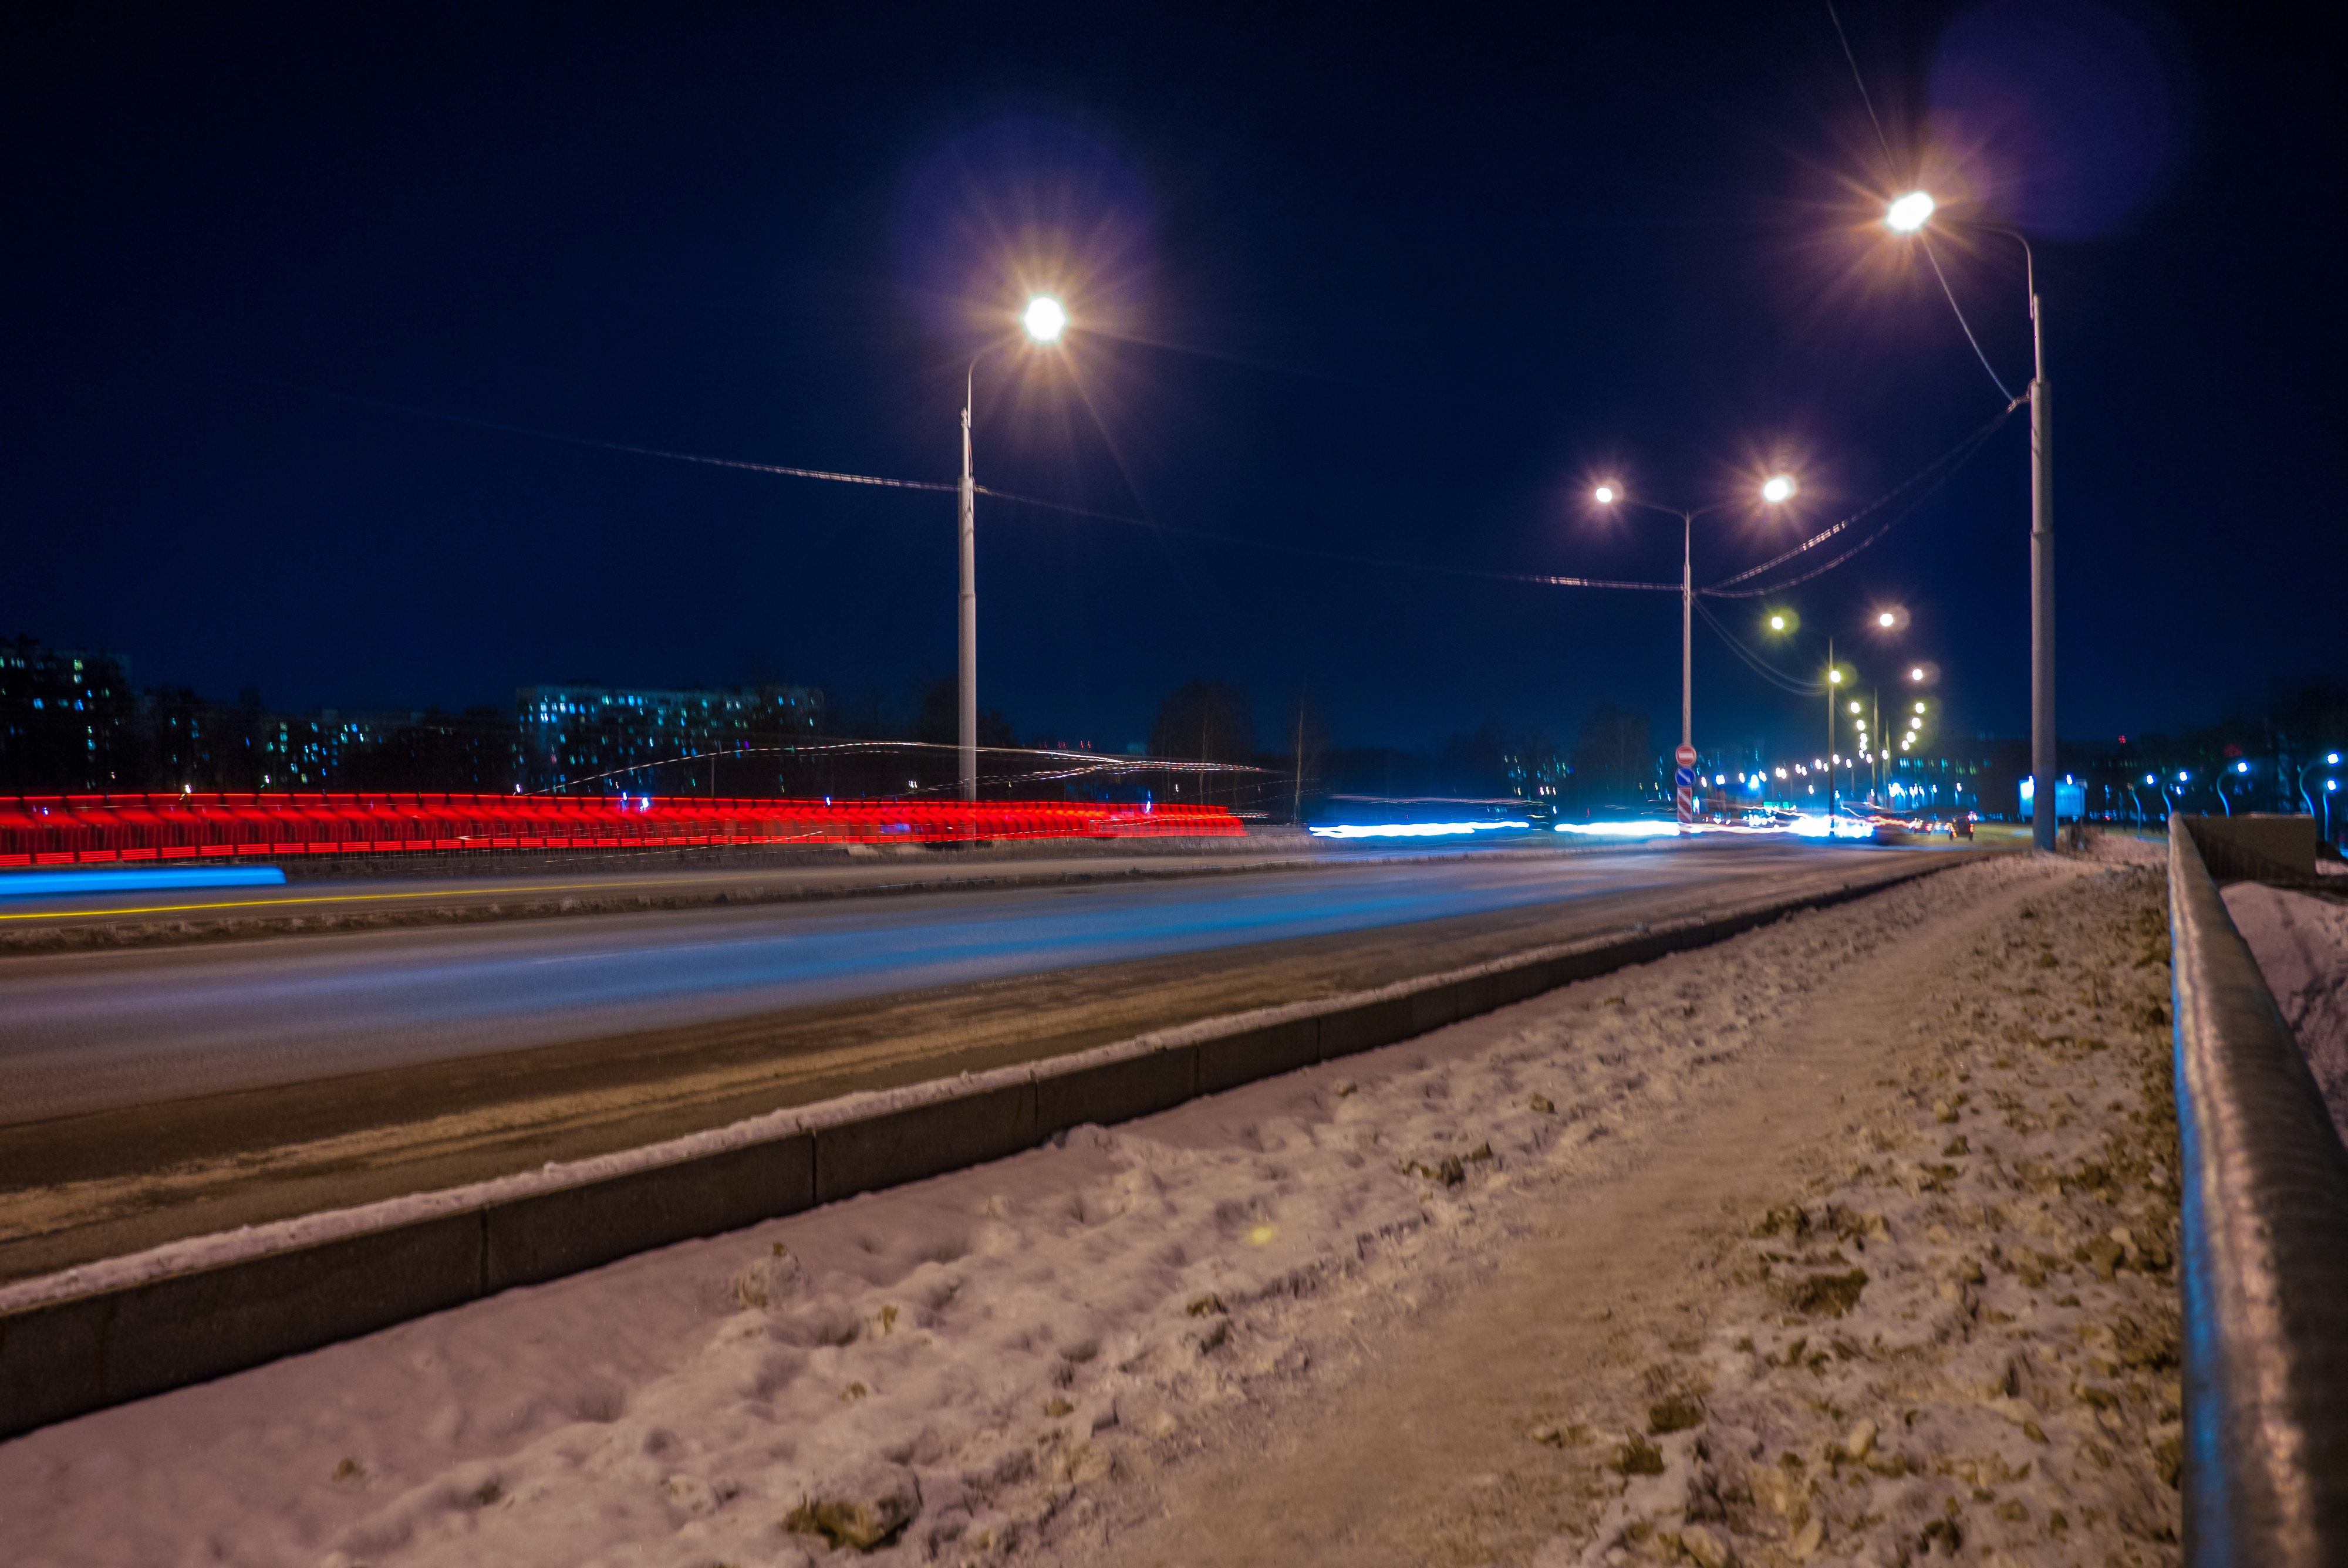
images, street light, sky, automotive lighting, light, road surface, infrastructure, asphalt, lighting, electricity, thoroughfare, road, city, metropolitan area, midnight, lens flare, landscape, tree, darkness, horizon, lane, headlamp, tar, evening, highway, street, freeway, light fixture, nonbuilding structure, night, electric blue, overpass, Security lighting, public utility, shoulder, winter, traffic, transport, rolling, racing